Miguel Braun

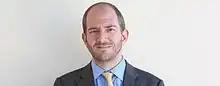
Miguel Braun in 2015

Miguel Braun Cortés (born November 30, 1973) is an Argentine economist and policymaker who served was Secretary of Commerce of the Ministry of Production (2015–2018) and Secretary of Economic Policy of the Ministry of Finance (2018–2019) of the Argentine Republic.